Sky position (RA, Dec in degrees): 150.437, 15.057
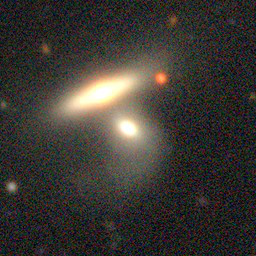
Galaxy morphology: Merging Galaxies